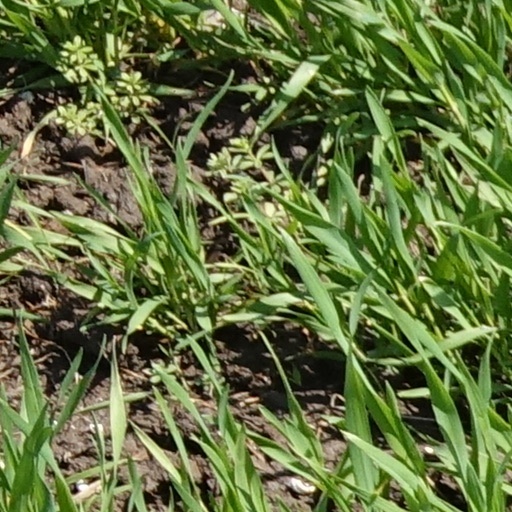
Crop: wheat